Chilean National Time Trial Championships

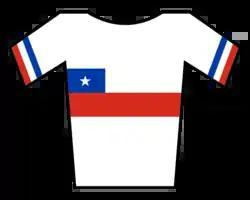

The Chilean National Time Trial Championships is a cycling race where the Chilean cyclists compete to decide who will become the champion for the year to come in the time trial discipline.